Ewen Cameron (banker)

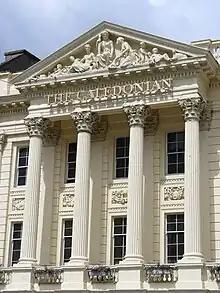
Caledonian Bank, former HQ in Inverness

In 1859, Cameron joined the Caledonian Bank in Aberdeen as an accounting clerk. After qualifying as a chartered accountant he was posted to the Bank of Hindustan, China and Japan before being transferred to Hong Kong in 1866. His abilities, described as "remarkable" by "The Times", helped him to land a senior position with the newly formed Hong Kong and Shanghai Bank after the Bank of Hindustan went into liquidation.